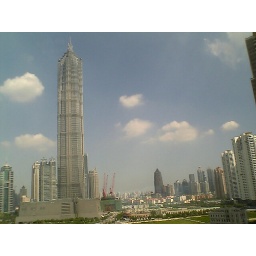
used to be the view outside of the window of my office room in shanghai